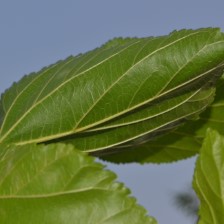
Variety: ChiangMaiBuriram60